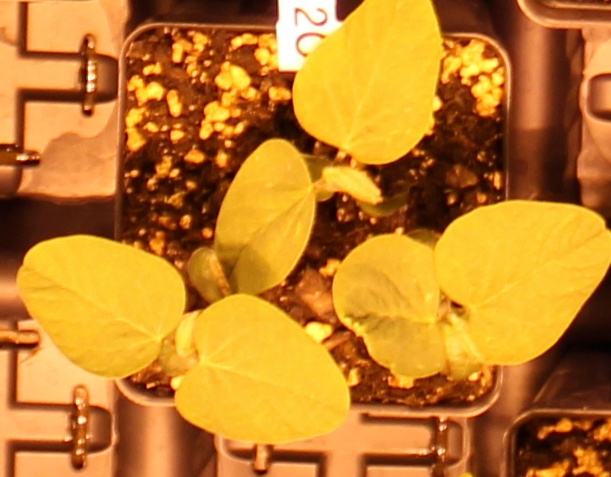
Label: Soybean